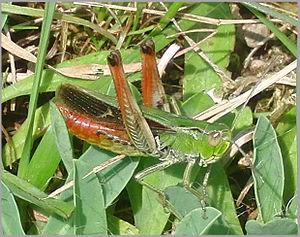
Stenobothrus lineatus, le sténobothre ligné ou criquet du brachypode, est une espèce d'orthoptères caelifères de la famille des Acrididae.